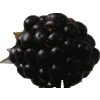
Label: blackberry